Bob Hawke

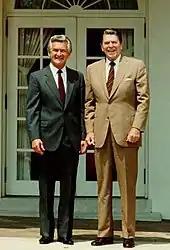
Hawke and US President Ronald Reagan at the White House in November 1984

In particular, the political partnership that developed between Hawke and his Treasurer, Paul Keating, proved to be essential to Labor's success in government, with multiple Labor figures in years since citing the partnership as the party's greatest ever. The two men proved a study in contrasts: Hawke was a Rhodes Scholar; Keating left high school early. Hawke's enthusiasms were cigars, betting and most forms of sport; Keating preferred classical architecture, Mahler symphonies and collecting British Regency and French Empire antiques. Despite not knowing one another before Hawke assumed the leadership in 1983, the two formed a personal as well as political relationship which enabled the Government to pursue a significant number of reforms, although there were occasional points of tension between the two.